Subantarctic fur seal

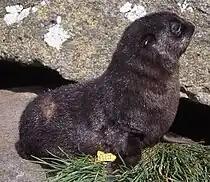
Pup in the Crozet Islands

"Arctocephalus tropicalis", the subantarctic fur seal, is geographically widespread; as their specific and common names imply, they generally breed in and inhabit more northerly (subantarctic, or "tropical") locations than the Antarctic fur seal ("Arctocephalus gazella") does. The largest known breeding colonies are on Gough Island, in the South Atlantic, and Île Amsterdam, in the southern reaches of the Indian Ocean. Breeding grounds are also located on Marion Island in the Prince Edward Islands—which is shared with the Antarctic fur seal—as well as the Crozet Islands and Macquarie Island. In places where the two species intermingle, "A. tropicalis" can be identified visually by the lighter, orange colouring on its chest. Occasional hybridisation has been known to occur between the two seals in these areas.